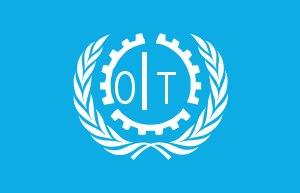
Toute personne, y compris les étrangers et les non-ressortissants, a le droit de travailler en République d'Azerbaïdjan. Nul ne peut être privé du droit au travail fondé sur la discrimination fondée sur la citoyenneté, le sexe, la race, la nationalité, la langue, le lieu de résidence, la situation économique, l'origine sociale, l'âge, la situation familiale, la religion, les opinions politiques, associations publiques, statut professionnel, croyances ou autres facteurs similaires. Toutes les personnes sont libres de choisir leur lieu de travail, leur profession et leur activité. Tout le monde est libre de travailler ou de ne pas travailler. Le travail obligatoire est interdit par la législation en vigueur en Azerbaïdjan. En d'autres termes, personne ne peut être forcé de travailler dans le pays. Si l'un d'entre eux a le statut de «chômeur», l'État doit lui verser des allocations sociales. En outre, l'État doit s'efforcer d'éliminer le chômage dans le pays.